Arja Kantola

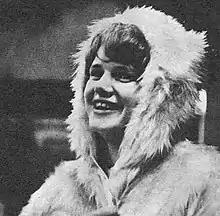

Arja Leena Klemz (born 13 June 1949) is a Finnish speed skater. She competed at the 1968 Winter Olympics and the 1972 Winter Olympics. In 1972, she moved to Inzell, Germany. She married Walter Klemz and had three children, Marko, Kerstin and Melanie and six grandchildren, Lena, Hannah, Tobias, Amelie, Paula and Korbinian.